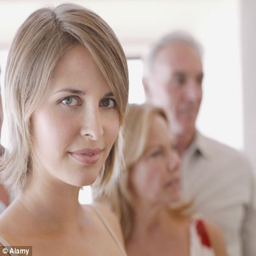
parents over the age of 50 have adult children living with them , a survey has found